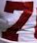
Number: 7